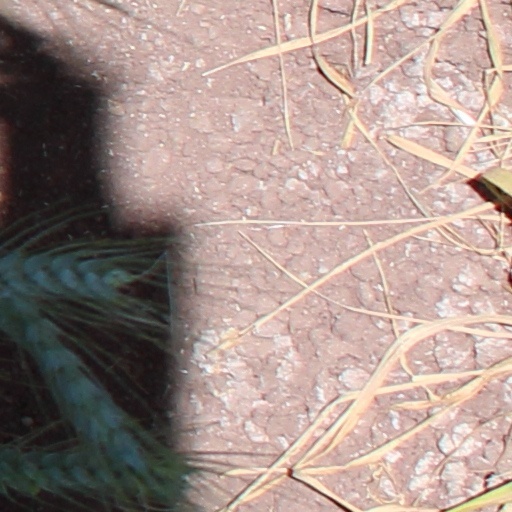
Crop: wheat